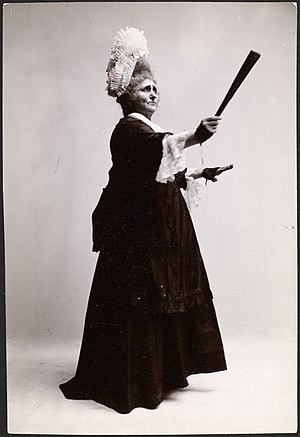
Louise Phister
Louise Petrine Amalie Phister, født Petersen var en dansk skuespillerinde.